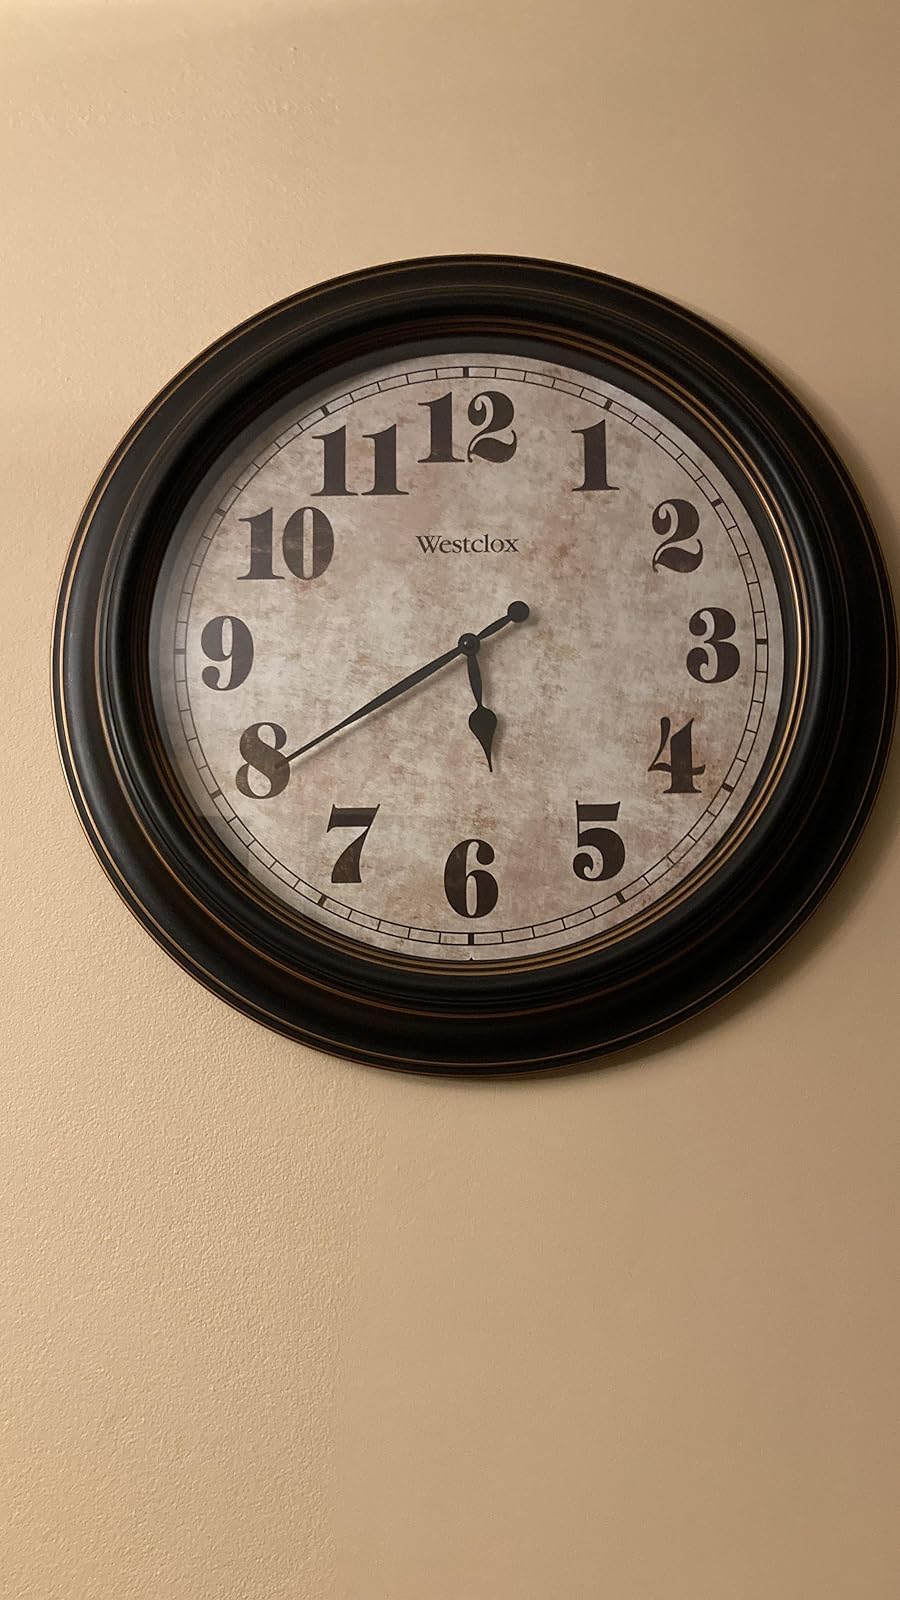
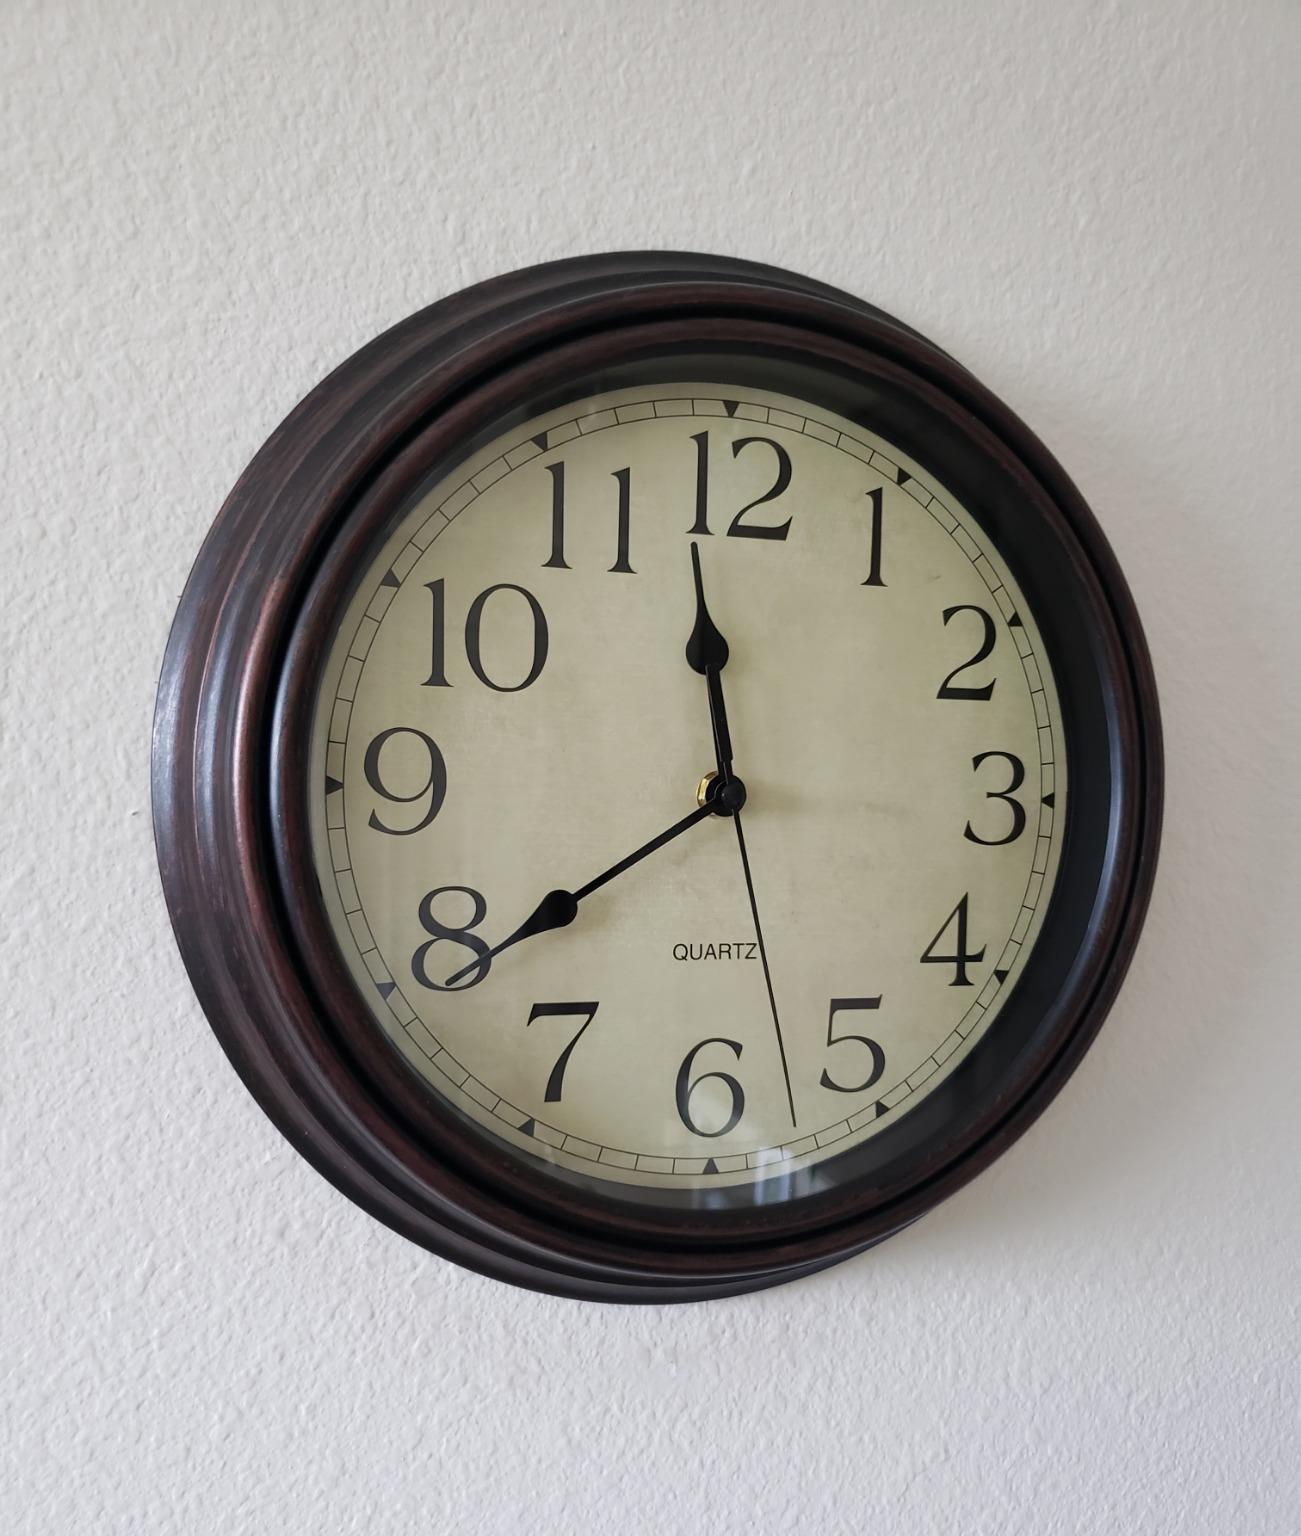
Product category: clock
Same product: no